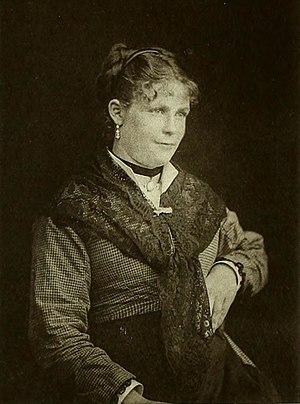
Blanche Wittman est une célèbre patiente hystérique du docteur Jean-Martin Charcot. Elle fut surnommée « la reine des hystériques ».